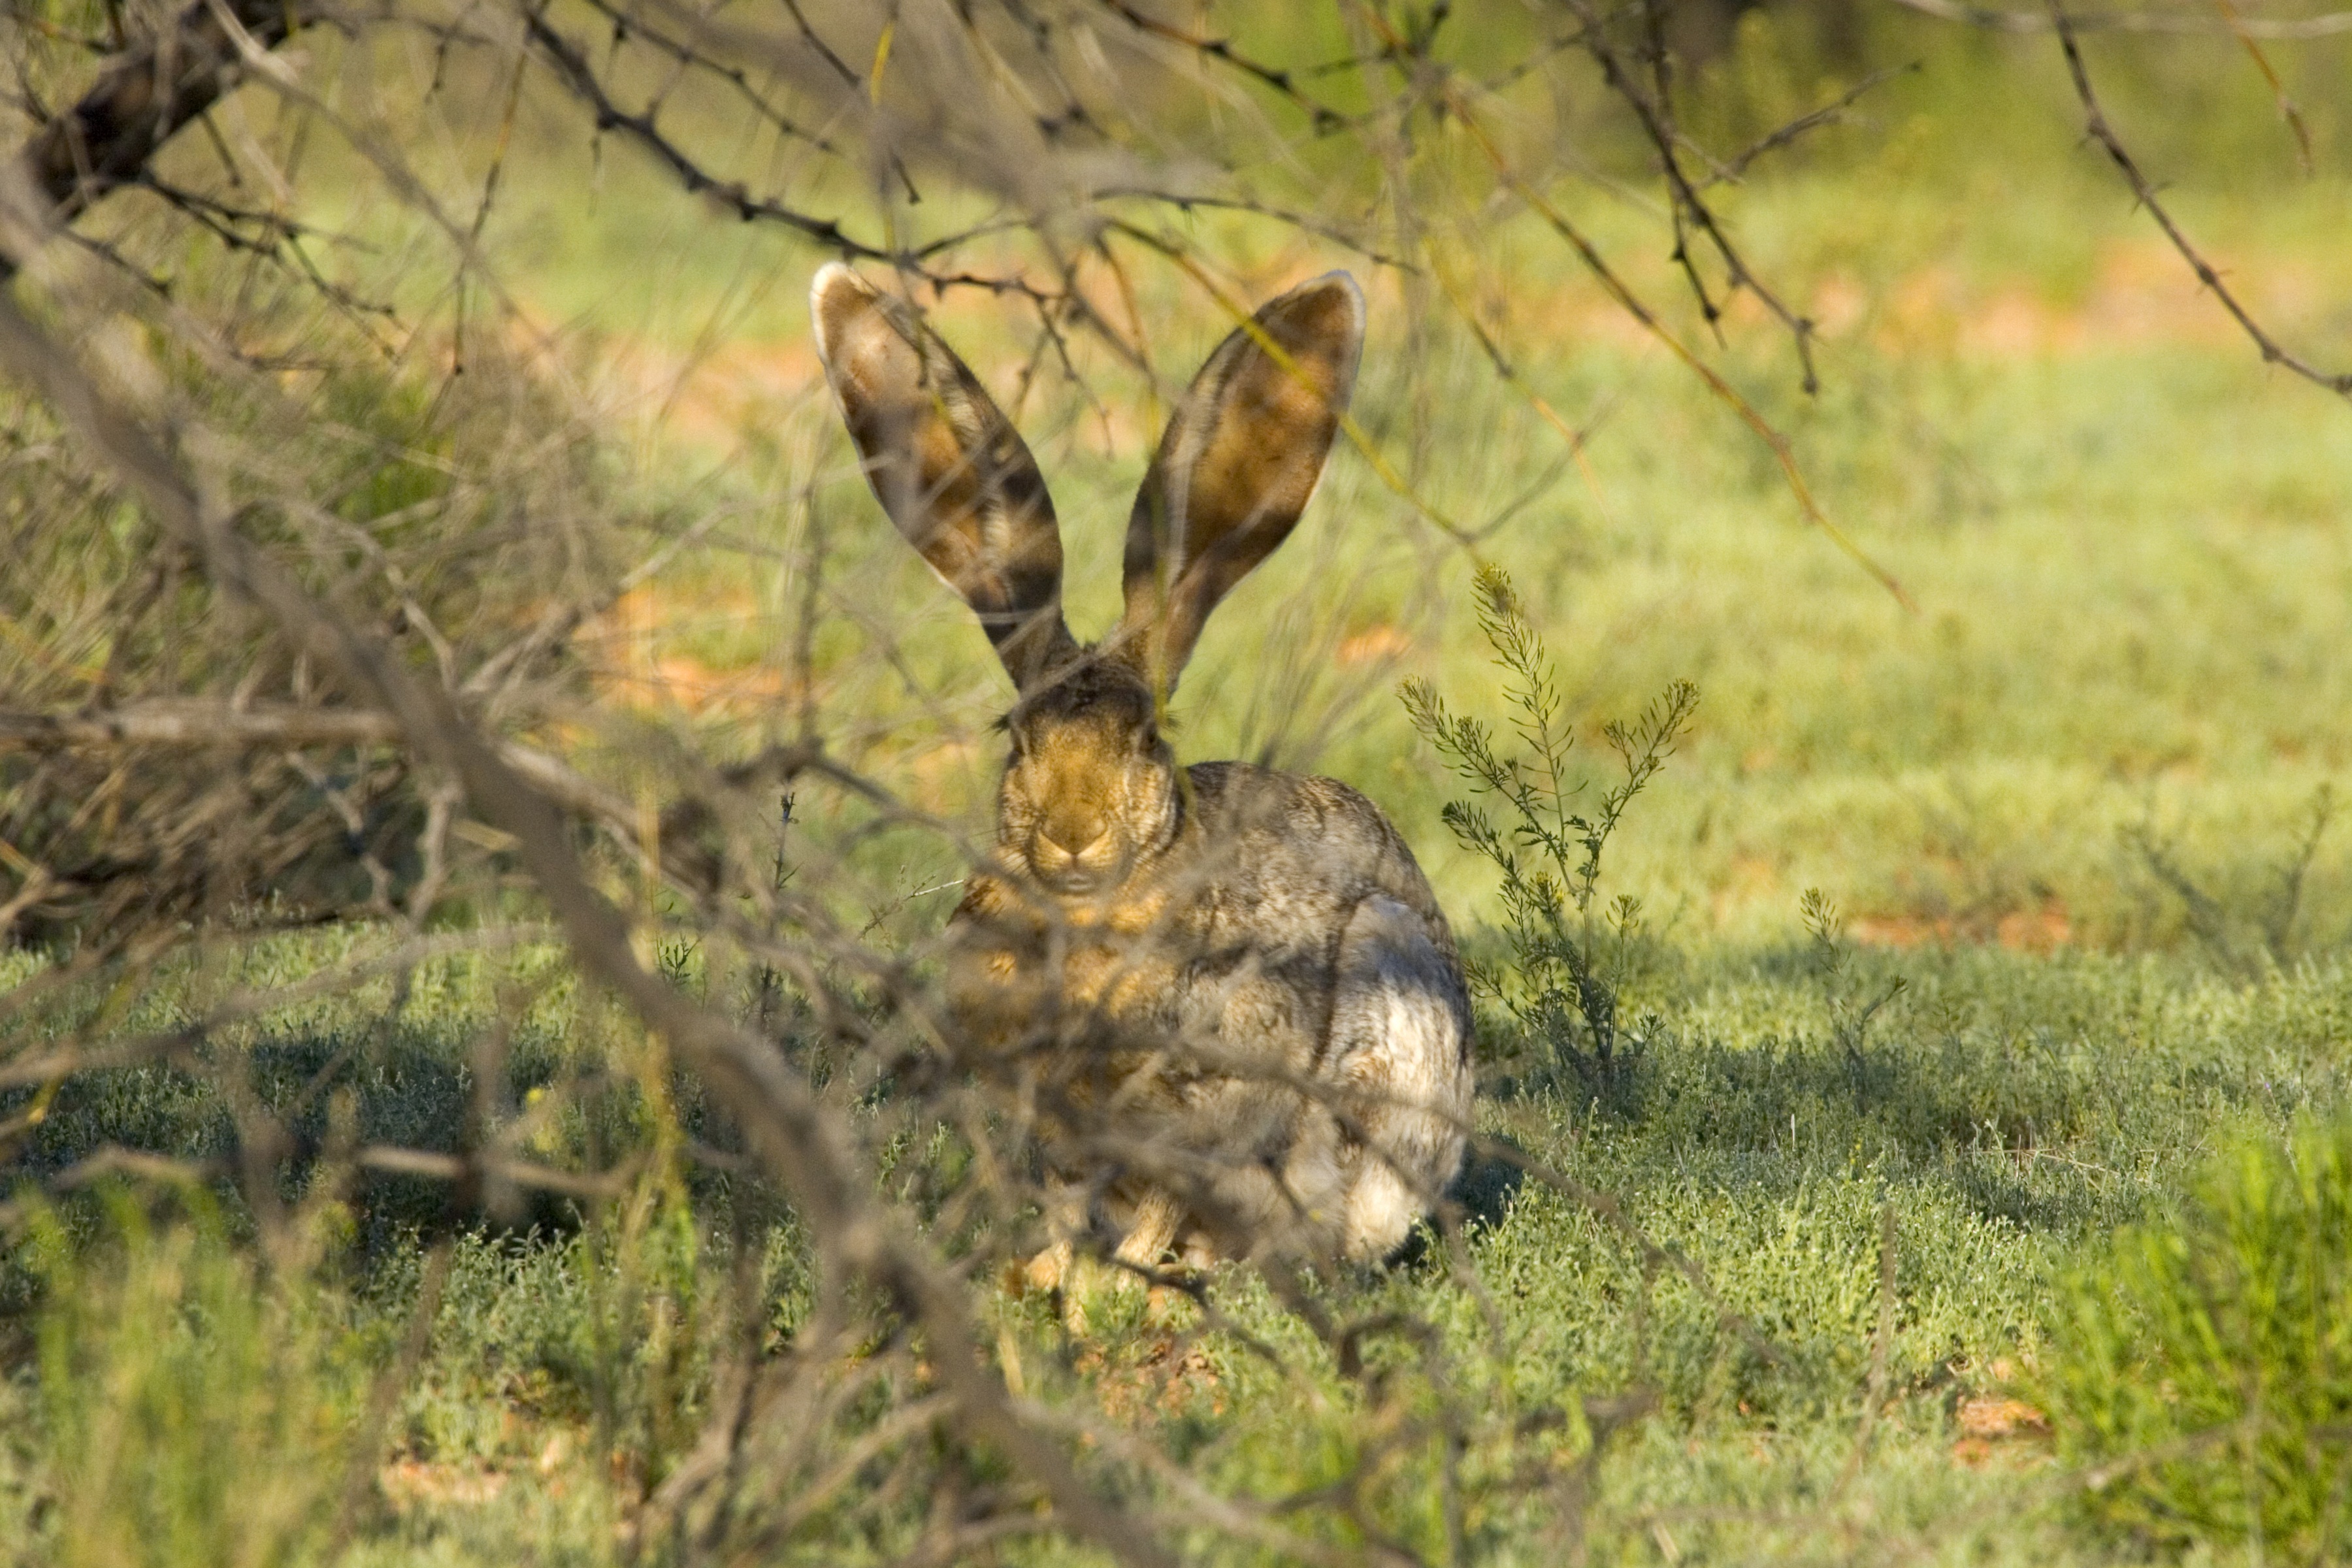
nature, grass, looking, wildlife, wild, deer, usa, mammal, fauna, rabbit, hare, arizona, ears, still, woodland, bunny, listening, jackrabbit, rabits and hares